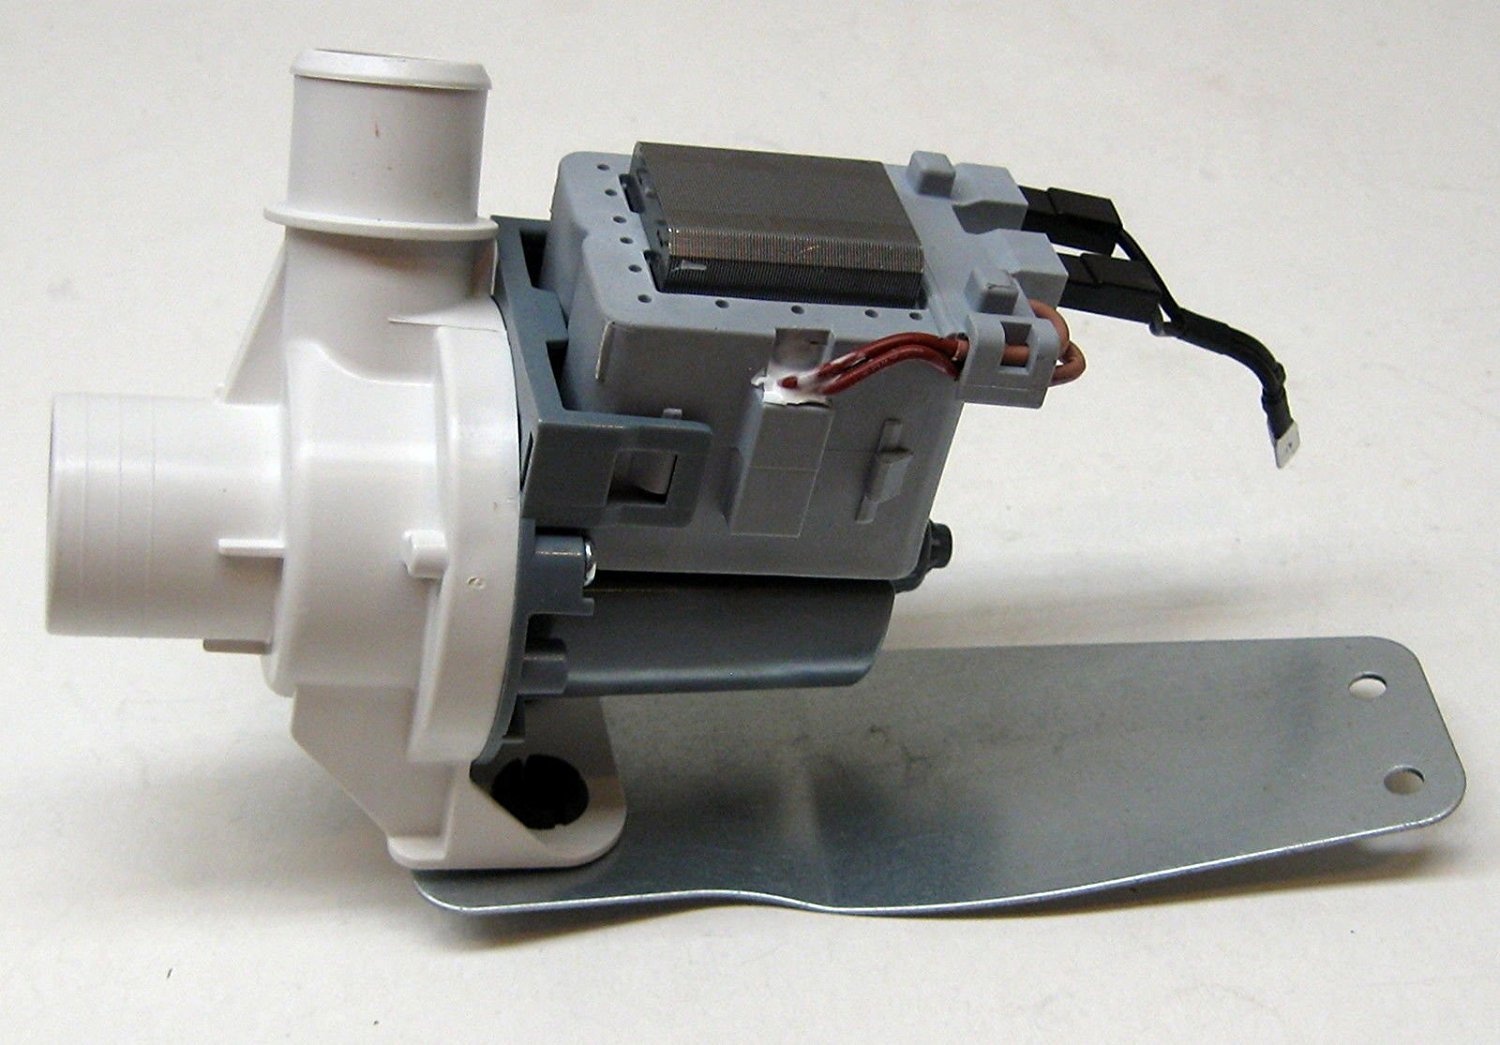
Drain Pump Motor for General Electric WDSR2080D8WW Washer
General Electric WDSR2080D8WW Drain Pump Motor Replacement
Brand: Gaya Parts
Category: Home & Garden > Household Appliance Accessories > Laundry Appliance Accessories > Washer & Dryer Accessories